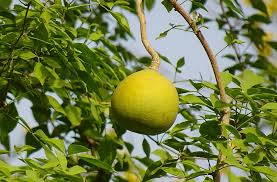
Label: others